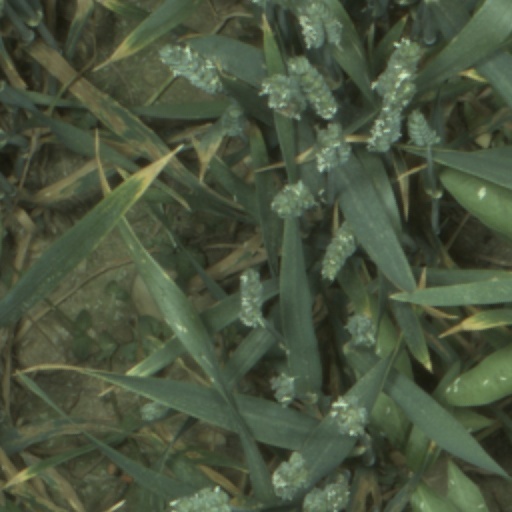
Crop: wheat